Camping Mama: Outdoor Adventures

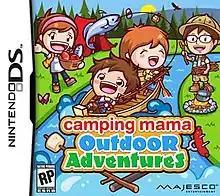
North American box art

Camping Mama: Outdoor Adventures, known in Japan as Camping Mama + Papa (キャンピングママ+パパ "Kyanpingu Mama + Papa") and in the PAL region as Cooking Mama World: Outdoor Adventures, is a 2011 video game for the Nintendo DS. It is a spin-off title in the "Cooking Mama" series. It features 38 levels with 100 camping-themed mini-games using the touch screen.